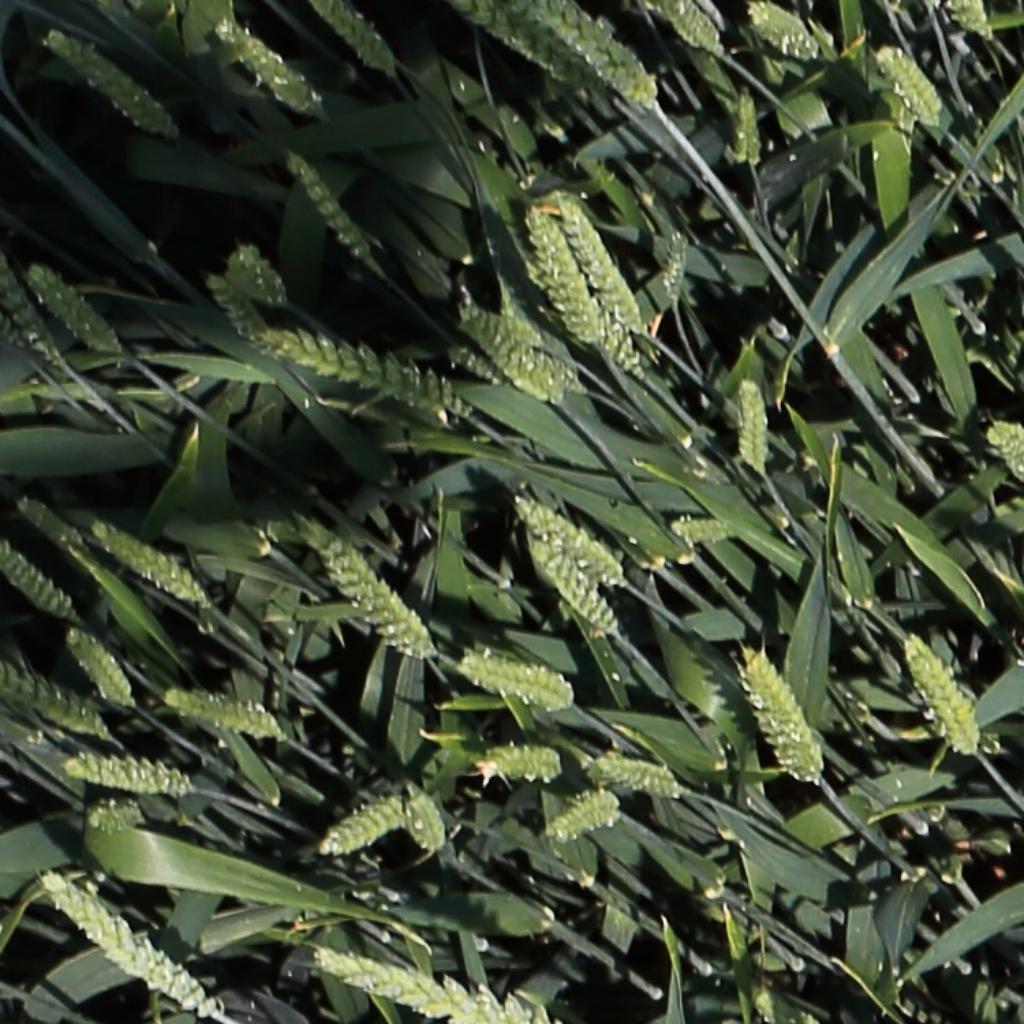
Country: Switzerland
Location: Usask
Wheat development stage: Filling